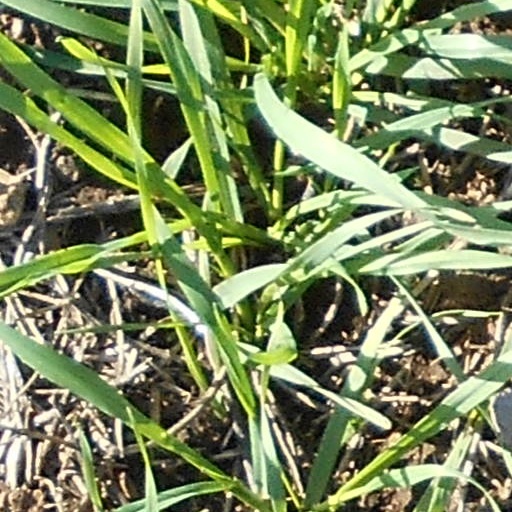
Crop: wheat